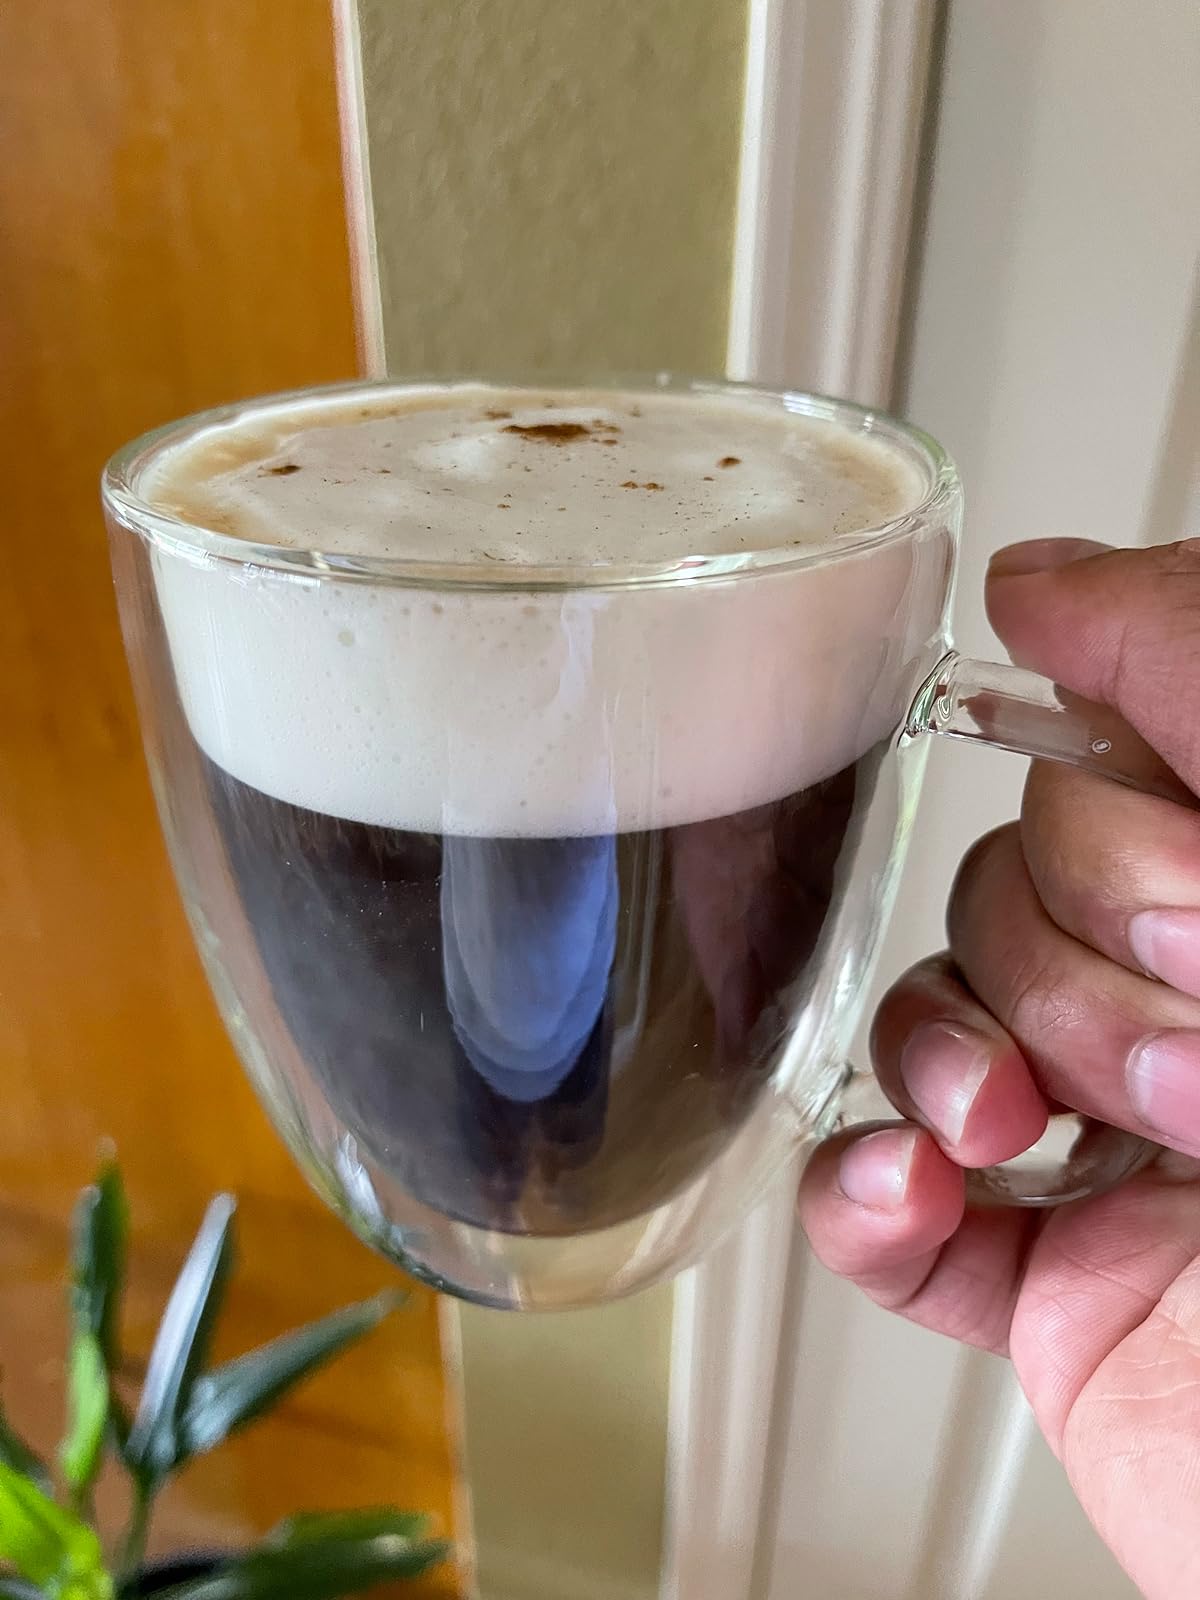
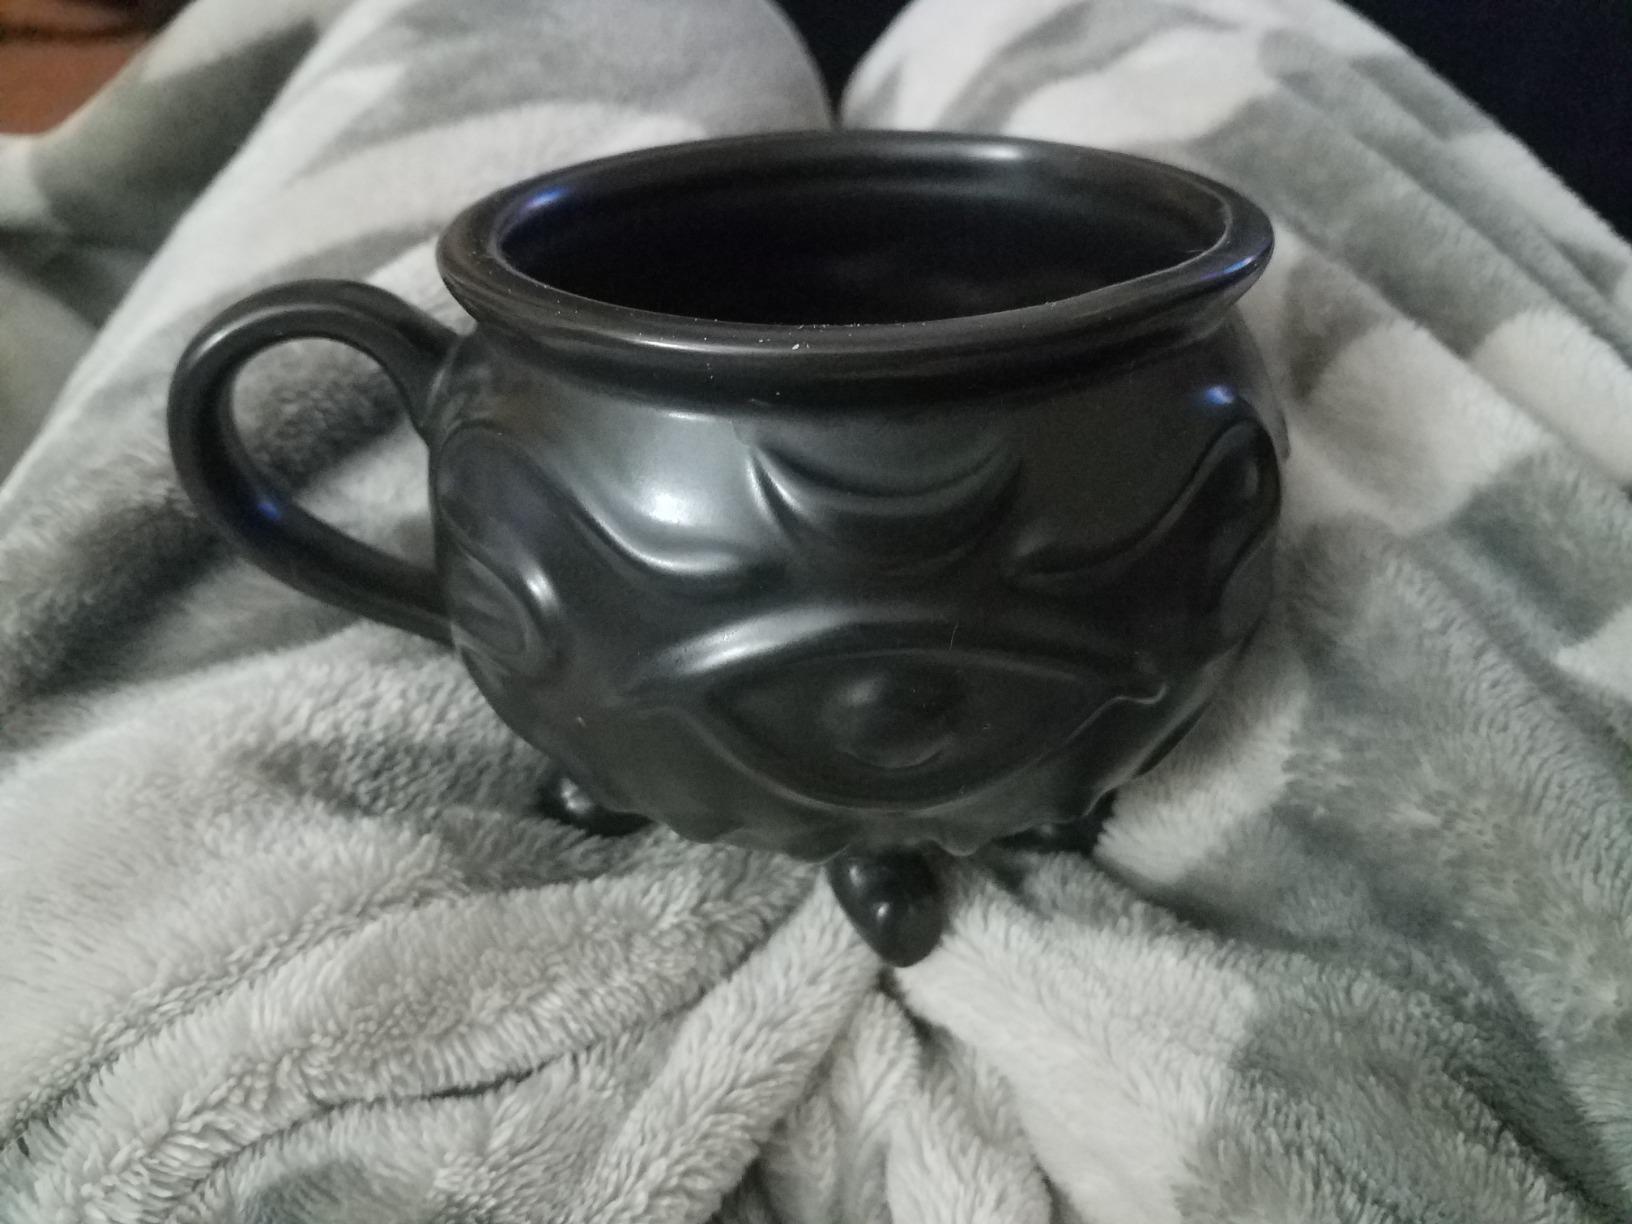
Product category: items_mug
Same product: no